Edward Kay (writer)

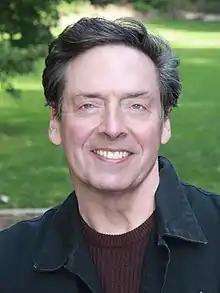
Edward Kay

Edward Kay is a Canadian showrunner, screenwriter, producer, novelist and journalist with a background in both live-action and animated television comedy, as well as print journalism.